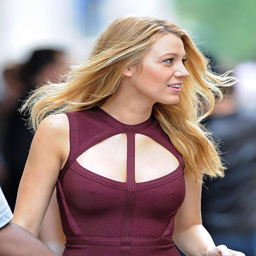
actor on location on the streets